Question: Please indicate a possible affordance area of baseball bat that can be used for holding
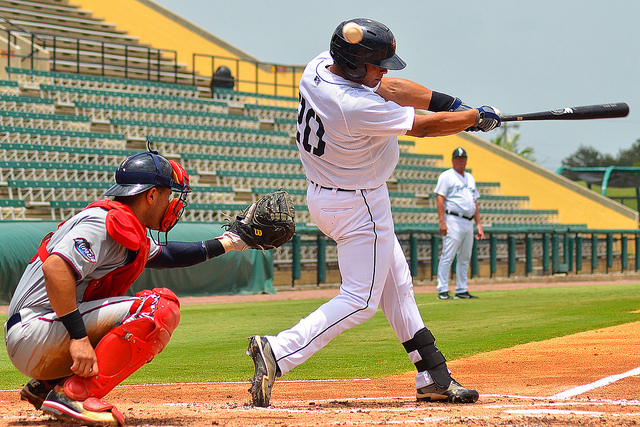
Answer: [457.5, 108, 530.5, 130.286]